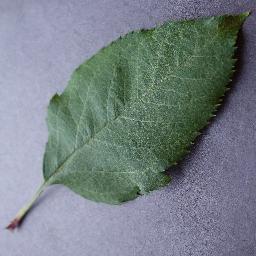
Label: Apple___healthy